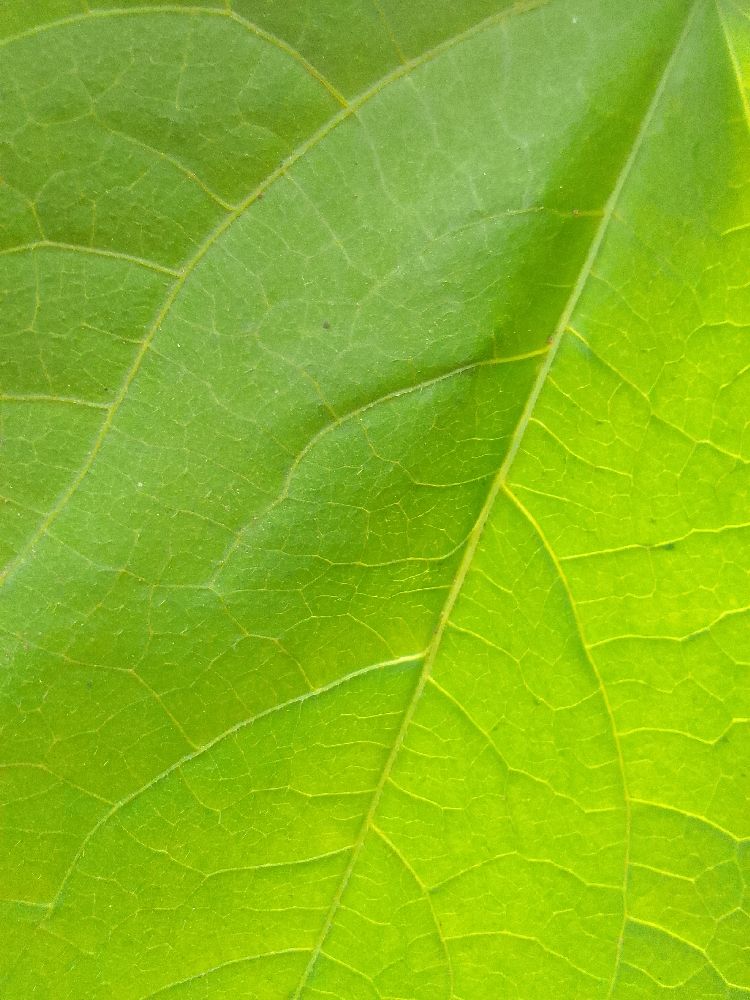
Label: healthy